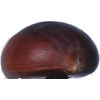
Label: Chestnut 1